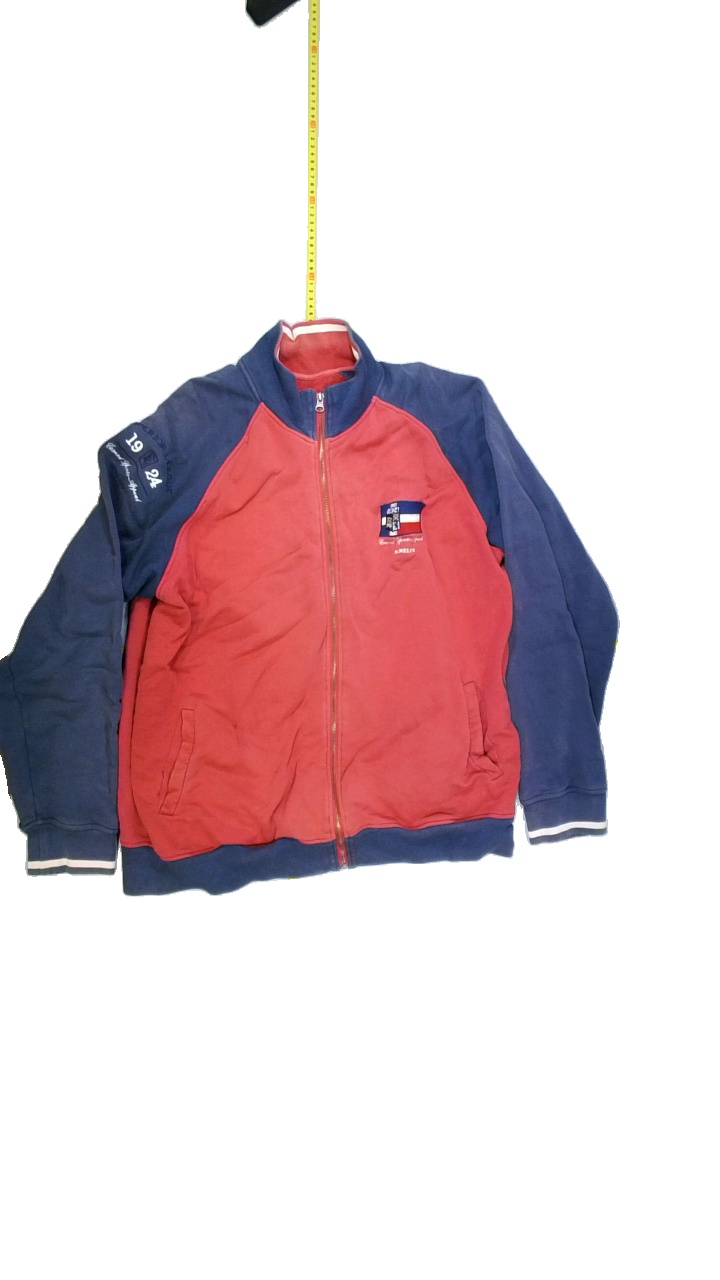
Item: Jacket (Men)
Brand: Missing
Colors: Multicolor, Red, Pink, Blue
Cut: Regular, Turtle neck
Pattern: Logo print
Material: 100%cotton
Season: Spring
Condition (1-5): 2
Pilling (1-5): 3
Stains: Major
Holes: Minor
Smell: Minor
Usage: Export
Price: <50